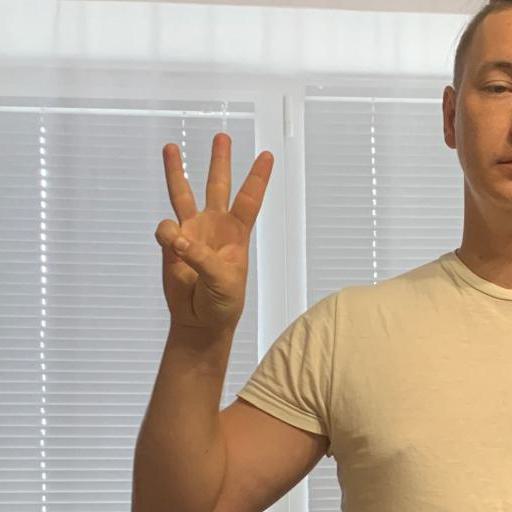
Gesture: three